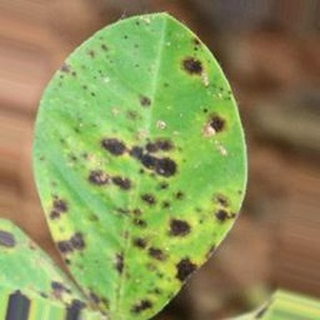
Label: groundnut_late_leaf_spot